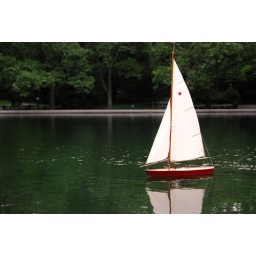
Medium shot of the same sail boat in Central Park